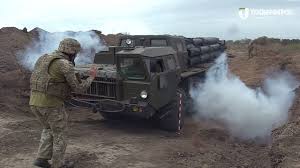
Label: BM-30